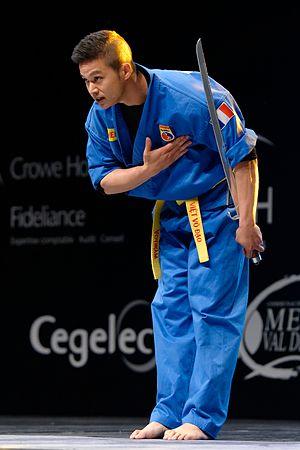
Démonstration de vovinam au Master de fleuret Melun Val-de-Seine 2014.